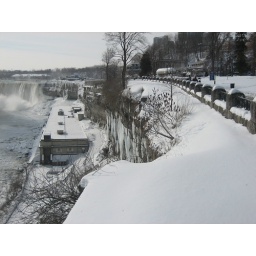
The ice has formed along the canyon wall near Niagara Falls.